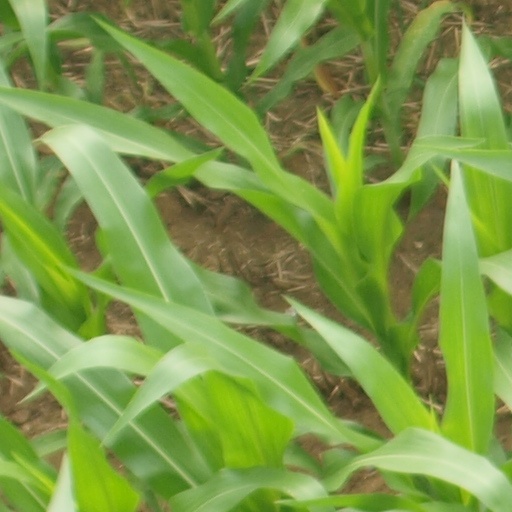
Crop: maize; corn